Scrapheap Challenge

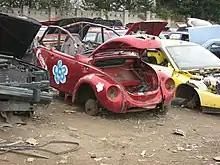
An example of the type of vehicles created for Scrapheap Challenge, the Green Goddesses VW Beetle

A typical episode featured a competition between two 4-person teams, each consisting of three regular members (with one designated the captain), plus an expert in the field related to the particular challenge. The judge for each episode is typically a specialist in (non-scrap) versions of the machine being constructed.